Takaoka Station (Toyama)

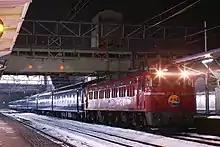
A "Hokuriku" sleeping car service at Takaoka Station, January 2010

Work started in October 2007 to rebuild the station with an overpass connecting the north and south sides. The new overhead station building was completed in August 2011. Remodelling of the surrounding area was scheduled to be completed by early 2015.